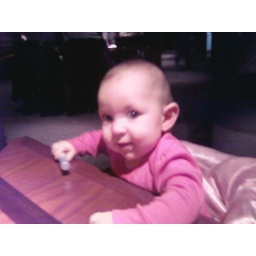
Zoe sittin in high chair red lobster.:)